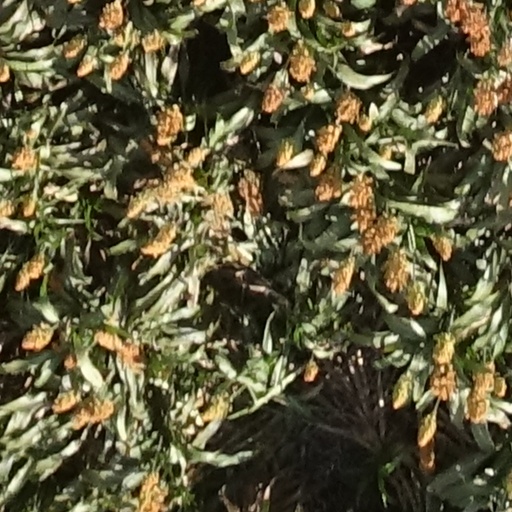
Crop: sorghum